7th Battalion, Royal Australian Regiment

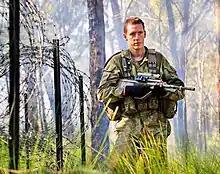
A 7RAR soldier on exercise at Shoalwater Bay 2011

Throughout June 1970 and February 1971, 1 ATF undertook a four-phased pacification operation known as "Cung Chung" in concert with South Vietnamese forces. This involved extensive patrolling, ambush and cordon and search operations. During one such operation on the night of 30 December 1970 Headquarters 'B' Company, 7 RAR and four APCs from 3rd Cavalry Regiment were engaged by a large group of VC. The VC assaulted the Australians four times before being repelled by heavy fire from the M113s. The following morning a clearing patrol found 21 bodies and a large quantity of weapons and ammunition. Intelligence later assessed that a company from D445 Battalion had been destroyed.